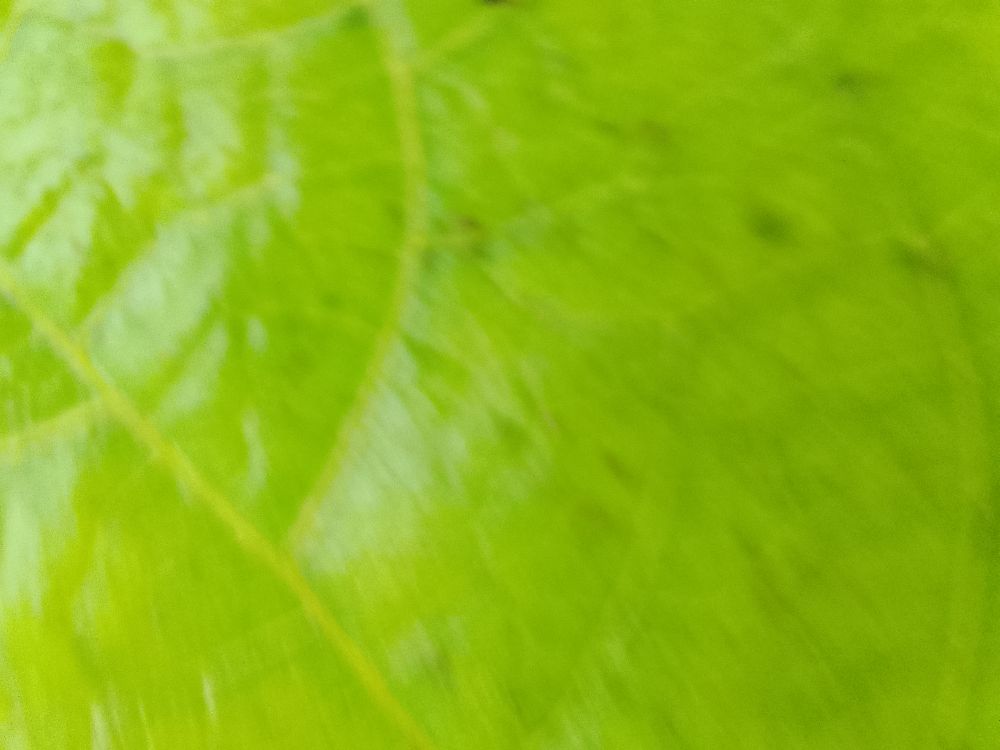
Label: healthy